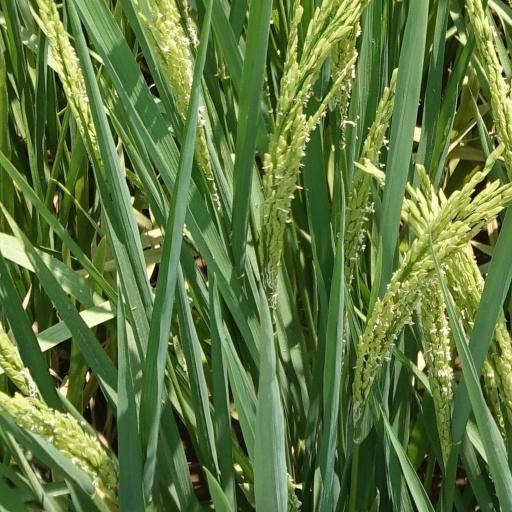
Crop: rice